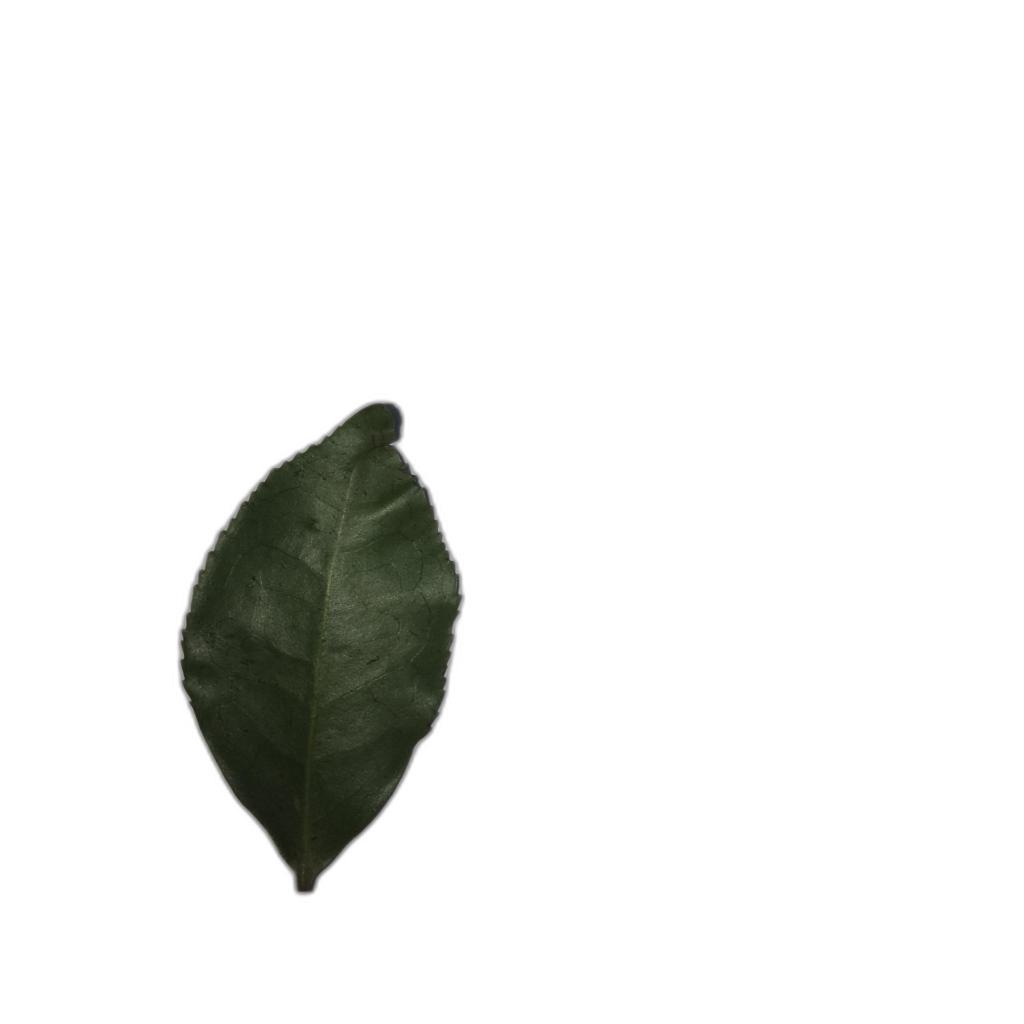
Label: Healthy